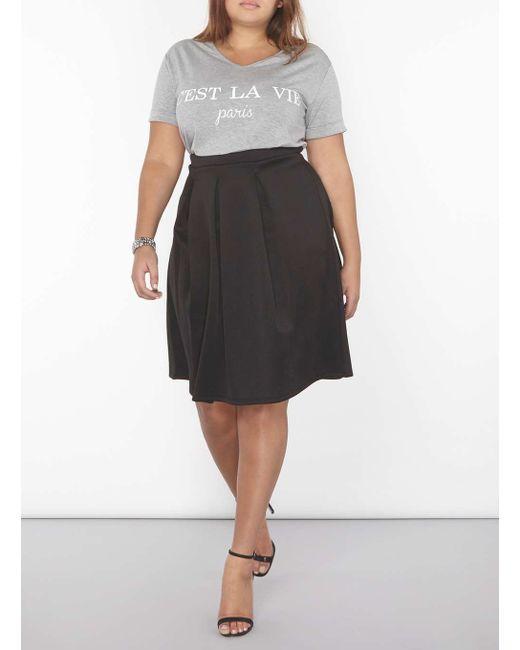
schwarzer Mini Faltenrock für Mädchen